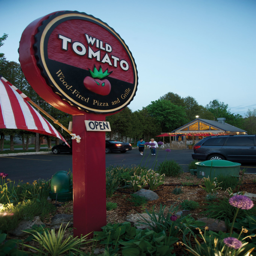
the sign is one of the most recognizable on the peninsula .